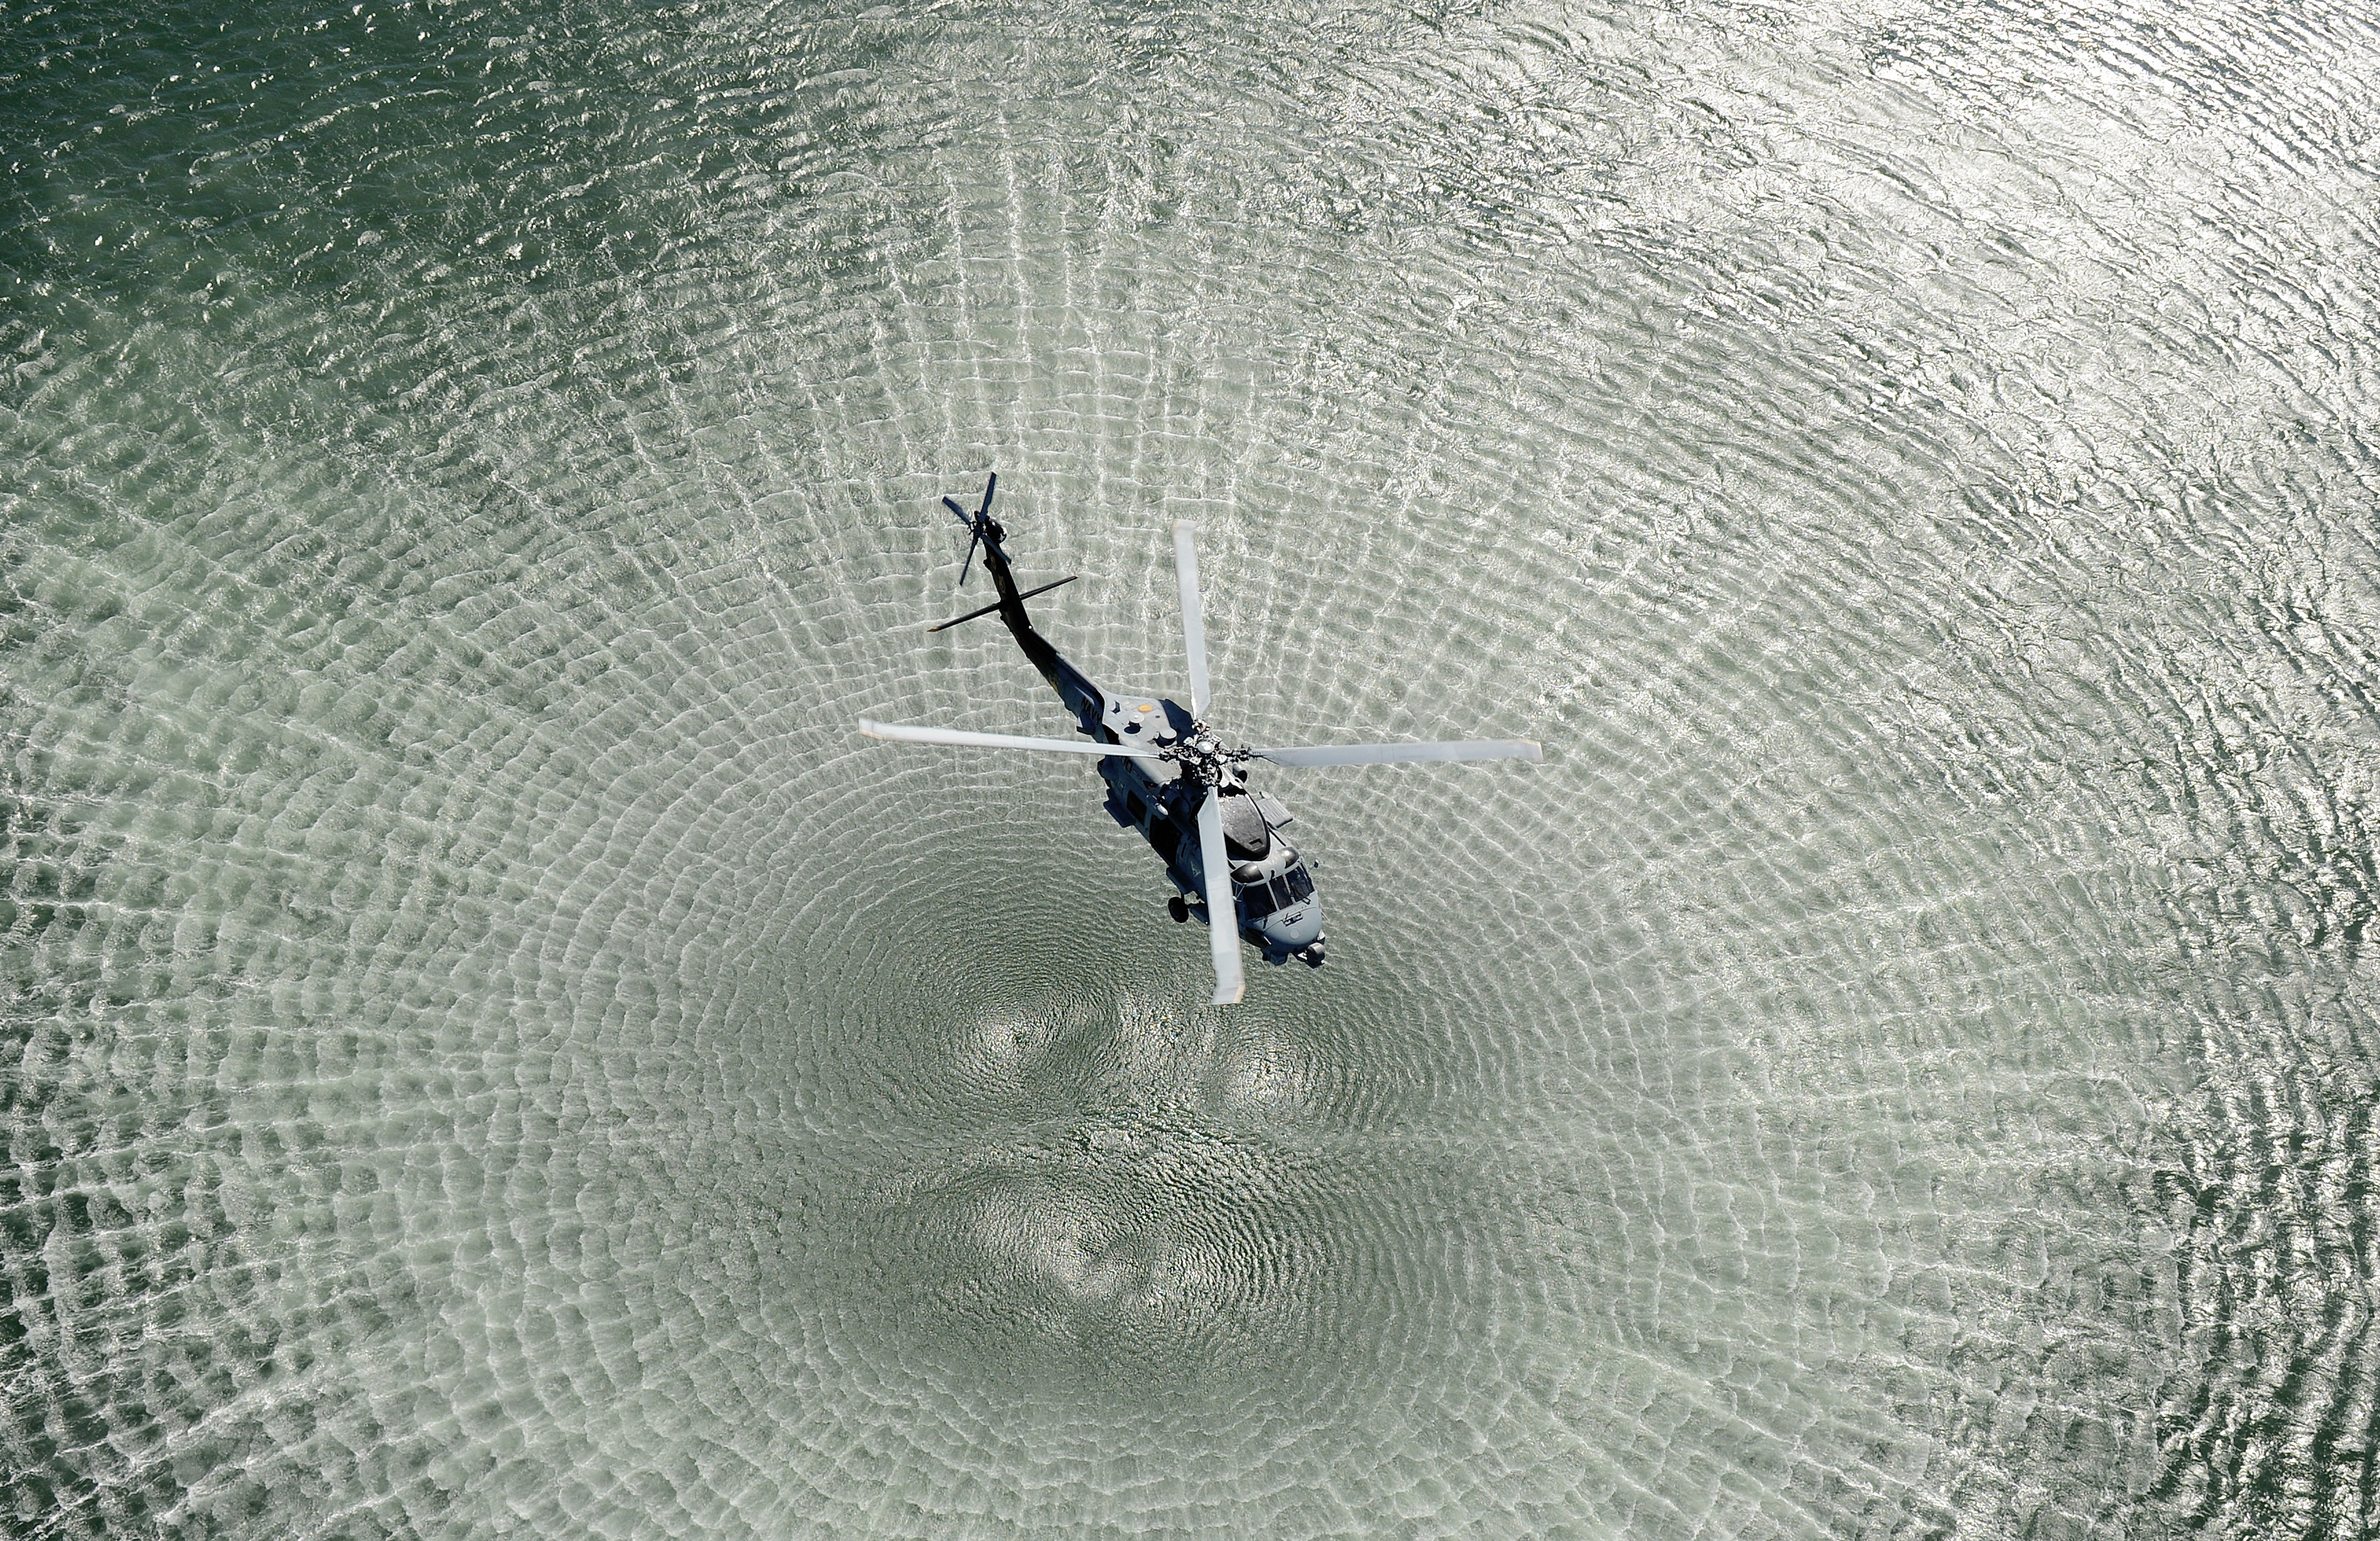
water, wing, pattern, flight, helicopter, invertebrate, spider web, spider, waves, blades, arachnid, chopper, rotors, hovering, open water, backwash